Annai Oru Aalayam

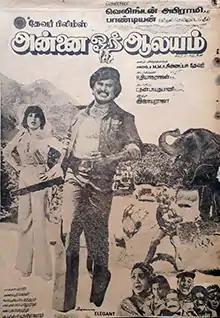
Theatrical release poster in Tamil

Annai Oru Aalayam is a 1979 Indian Tamil-language adventure film directed by R. Thyagarajan. It was simultaneously shot in Telugu with the title Amma Evarikaina Amma. The film stars Rajinikanth as an animal hunter who helps a baby elephant to reach its mother. It was a commercial success and included music composed by Ilaiyaraaja. The film was a remake of the Hindi film "Maa" (1976).